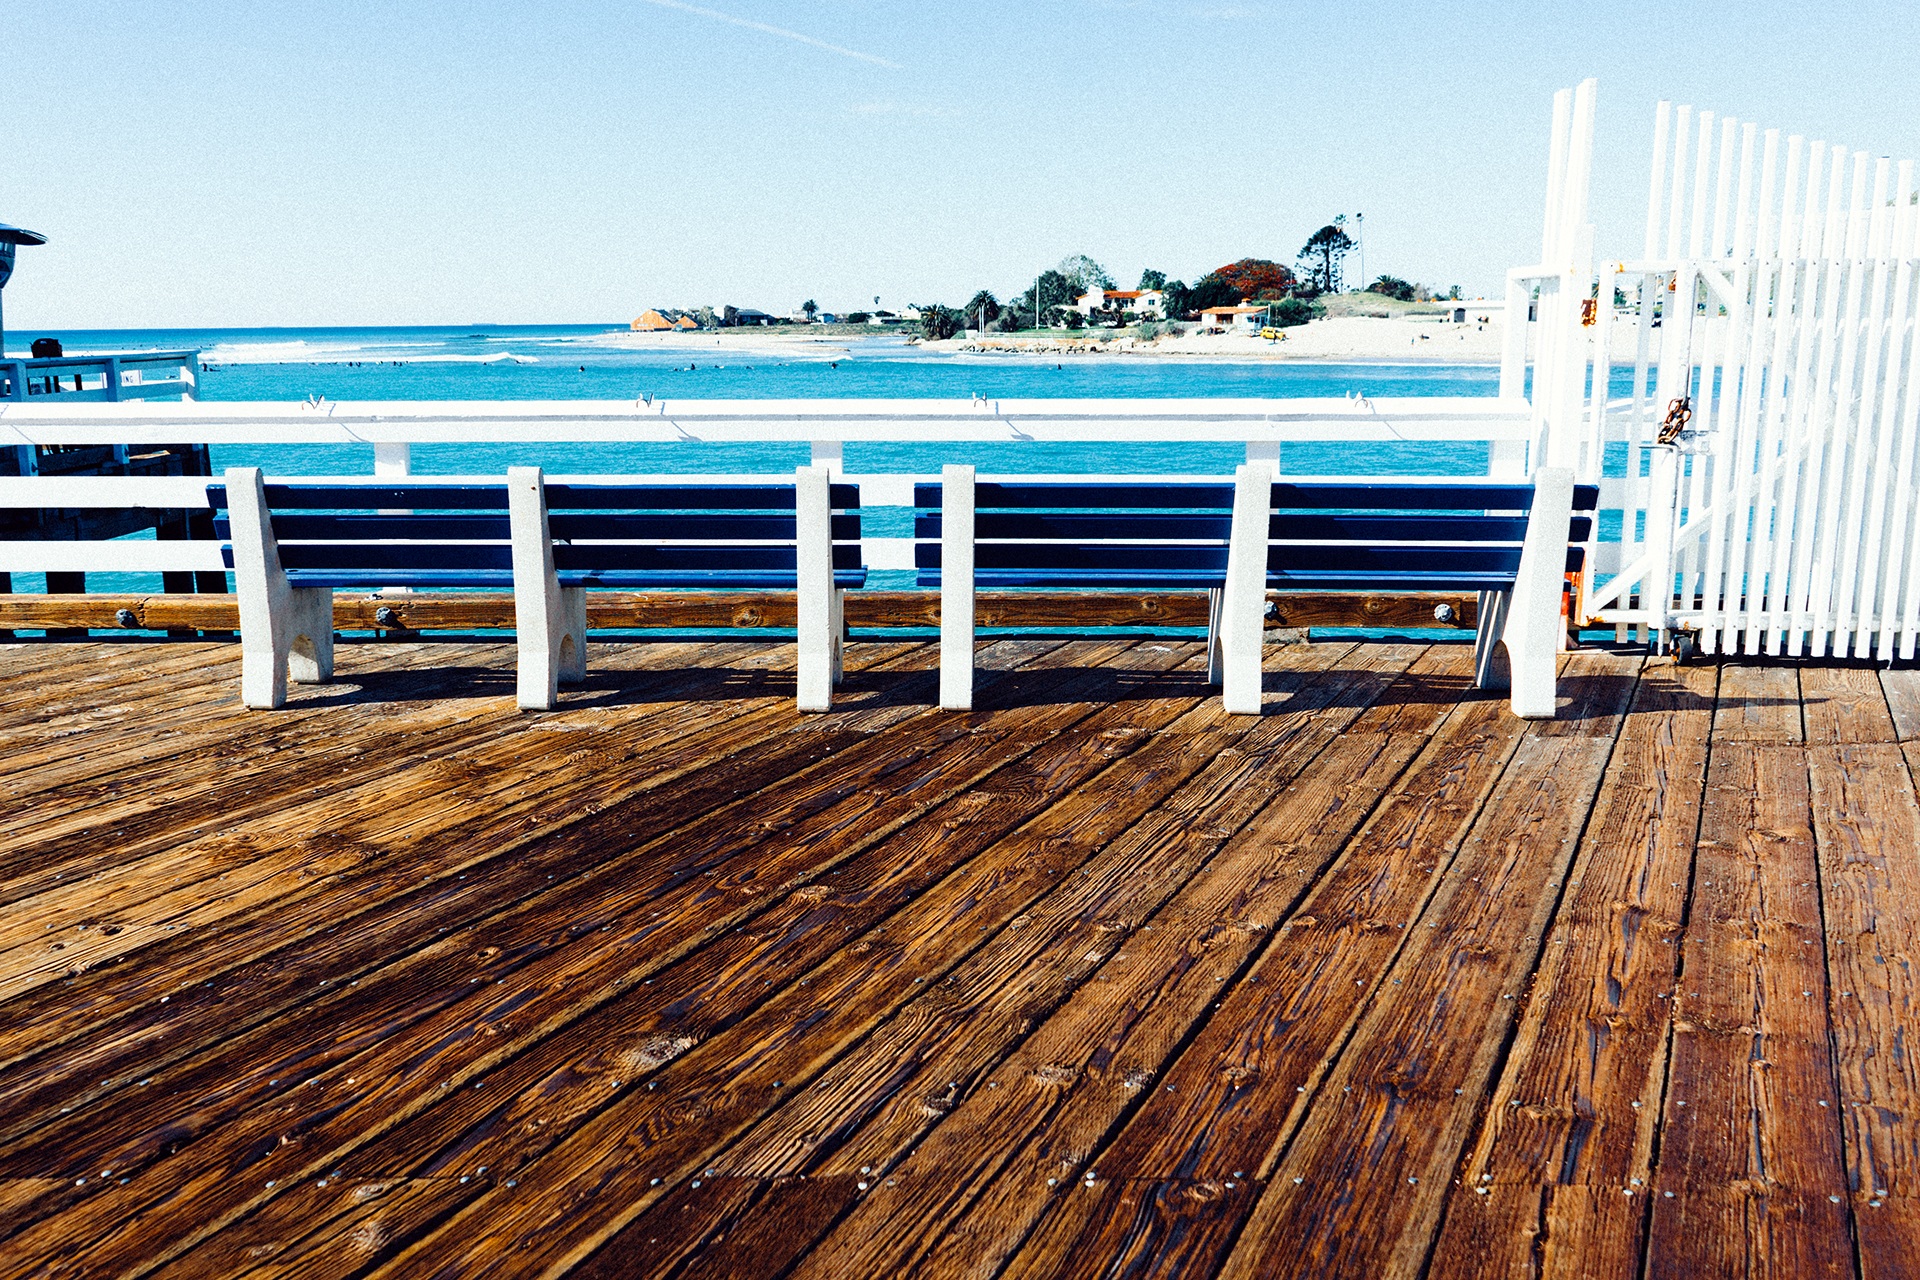
sea, ocean, dock, structure, boardwalk, wood, sunshine, floor, pier, walkway, summer, vehicle, sunny, benches, flooring, sport venue